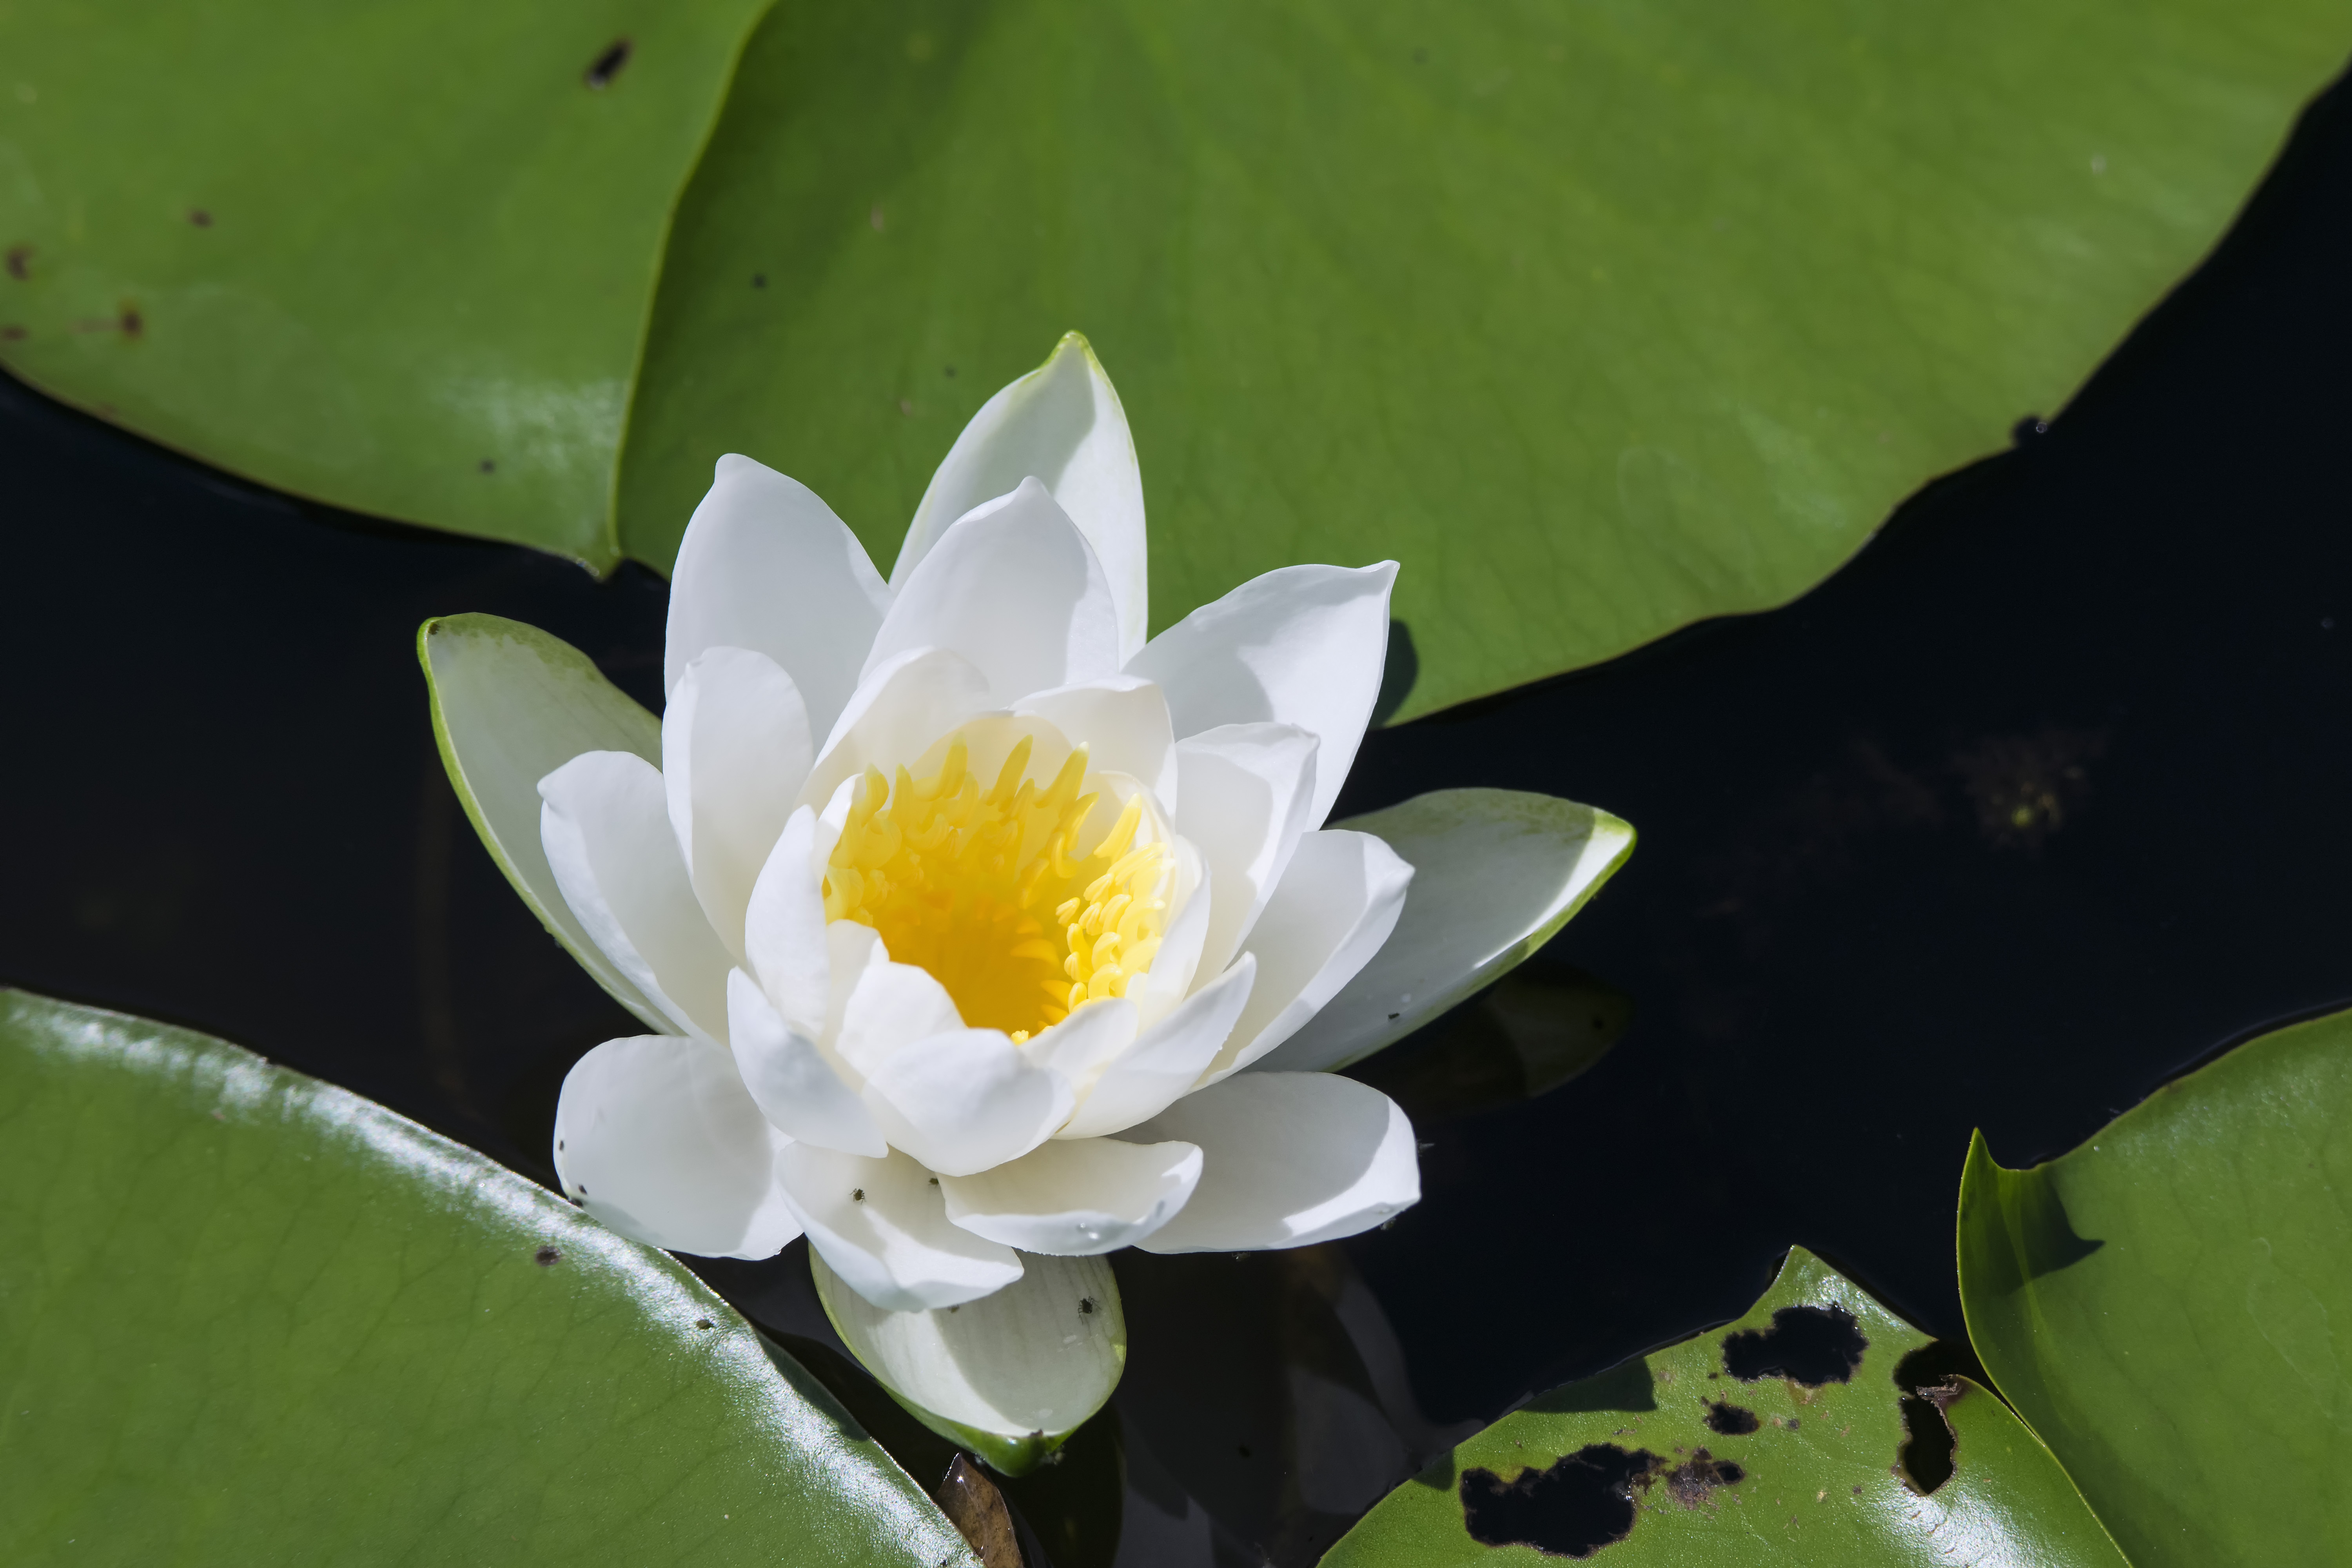
nature, blossom, plant, leaf, flower, petal, green, botany, yellow, sacred lotus, aquatic plant, flora, close up, canada, lotus, fleur, quebec, sherbrooke, macro photography, flowering plant, plant stem, land plant, lotus family, proteales